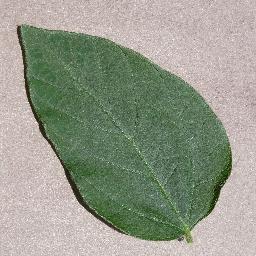
Label: Soybean___healthy